Bestia 666

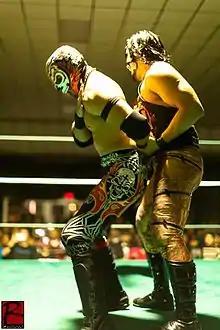
Bestia 666 wrestling El Hijo de Rey Misterio II at a PWR event on January 27, 2013

On June 3, 2011, Carrera made his professional wrestling debut in the United States, when he, working without his signature face paint and billed simply as Bestia, took part in the tapings of Urban Wrestling Federation's (UWF) first three pay-per-views at the Hammerstein Ballroom in New York City, New York. On the first PPV, titled First Blood, Bestia defeated Facade in a first round match of a tournament to determine the inaugural UWF Champion. At the tapings of the third PPV, titled Street King, Bestia was eliminated from the four–way tournament finals by Homicide. On the fourth PPV, Thug Assassins, which premiered January 22, 2012, Bestia defeated Masada.